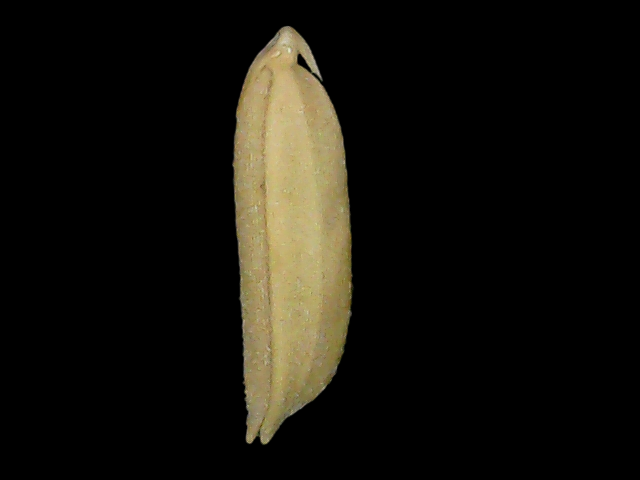
Rice variety: Bd85